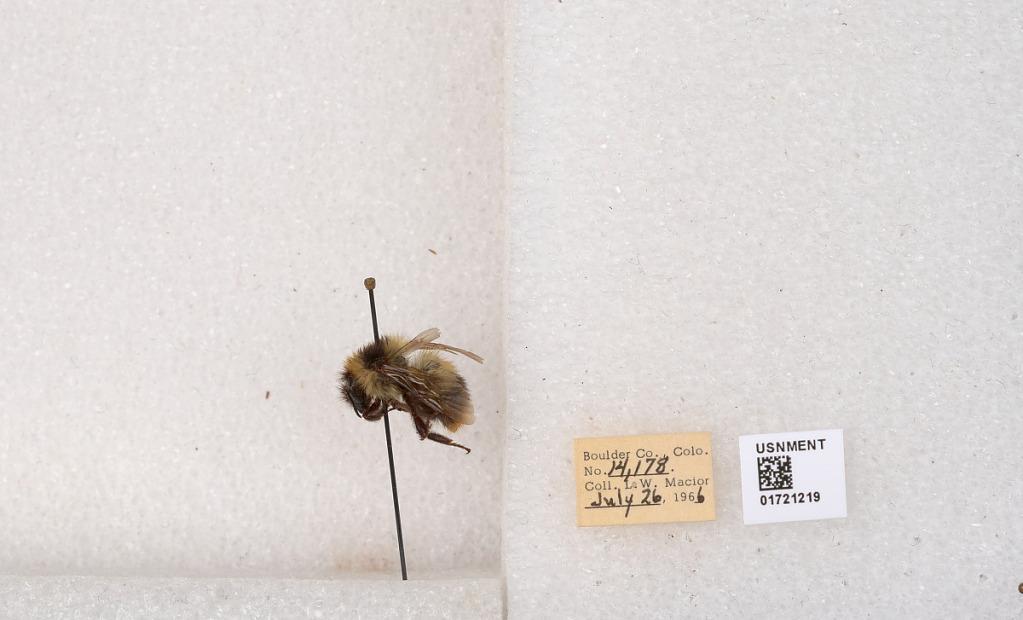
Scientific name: Bombus kirbyellus
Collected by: L. Macior
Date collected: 1966-7-26
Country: United States
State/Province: Colorado
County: Boulder
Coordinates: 40.0925, -105.358